Skaði

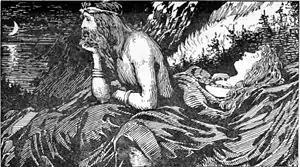
"Njörd's desire of the Sea" (1908) by W. G. Collingwood

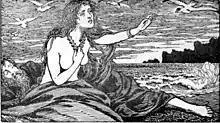
"Skadi's longing for the Mountains" (1908) by W. G. Collingwood

In chapter 23 of the "Prose Edda" book "Gylfaginning", the enthroned figure of High details that Njörðr's wife is Skaði, that she is the daughter of the jötunn Þjazi, and recounts a tale involving the two. High recalls that Skaði wanted to live in the home once owned by her father called Þrymheimr. However, Njörðr wanted to live nearer to the sea. Subsequently, the two made an agreement that they would spend nine nights in Þrymheimr and then the next three nights in Njörðr's sea-side home Nóatún (or nine winters in Þrymheimr and another nine in Nóatún according to the "Codex Regius".). However, when Njörðr returned from the mountains to Nóatún, he said: